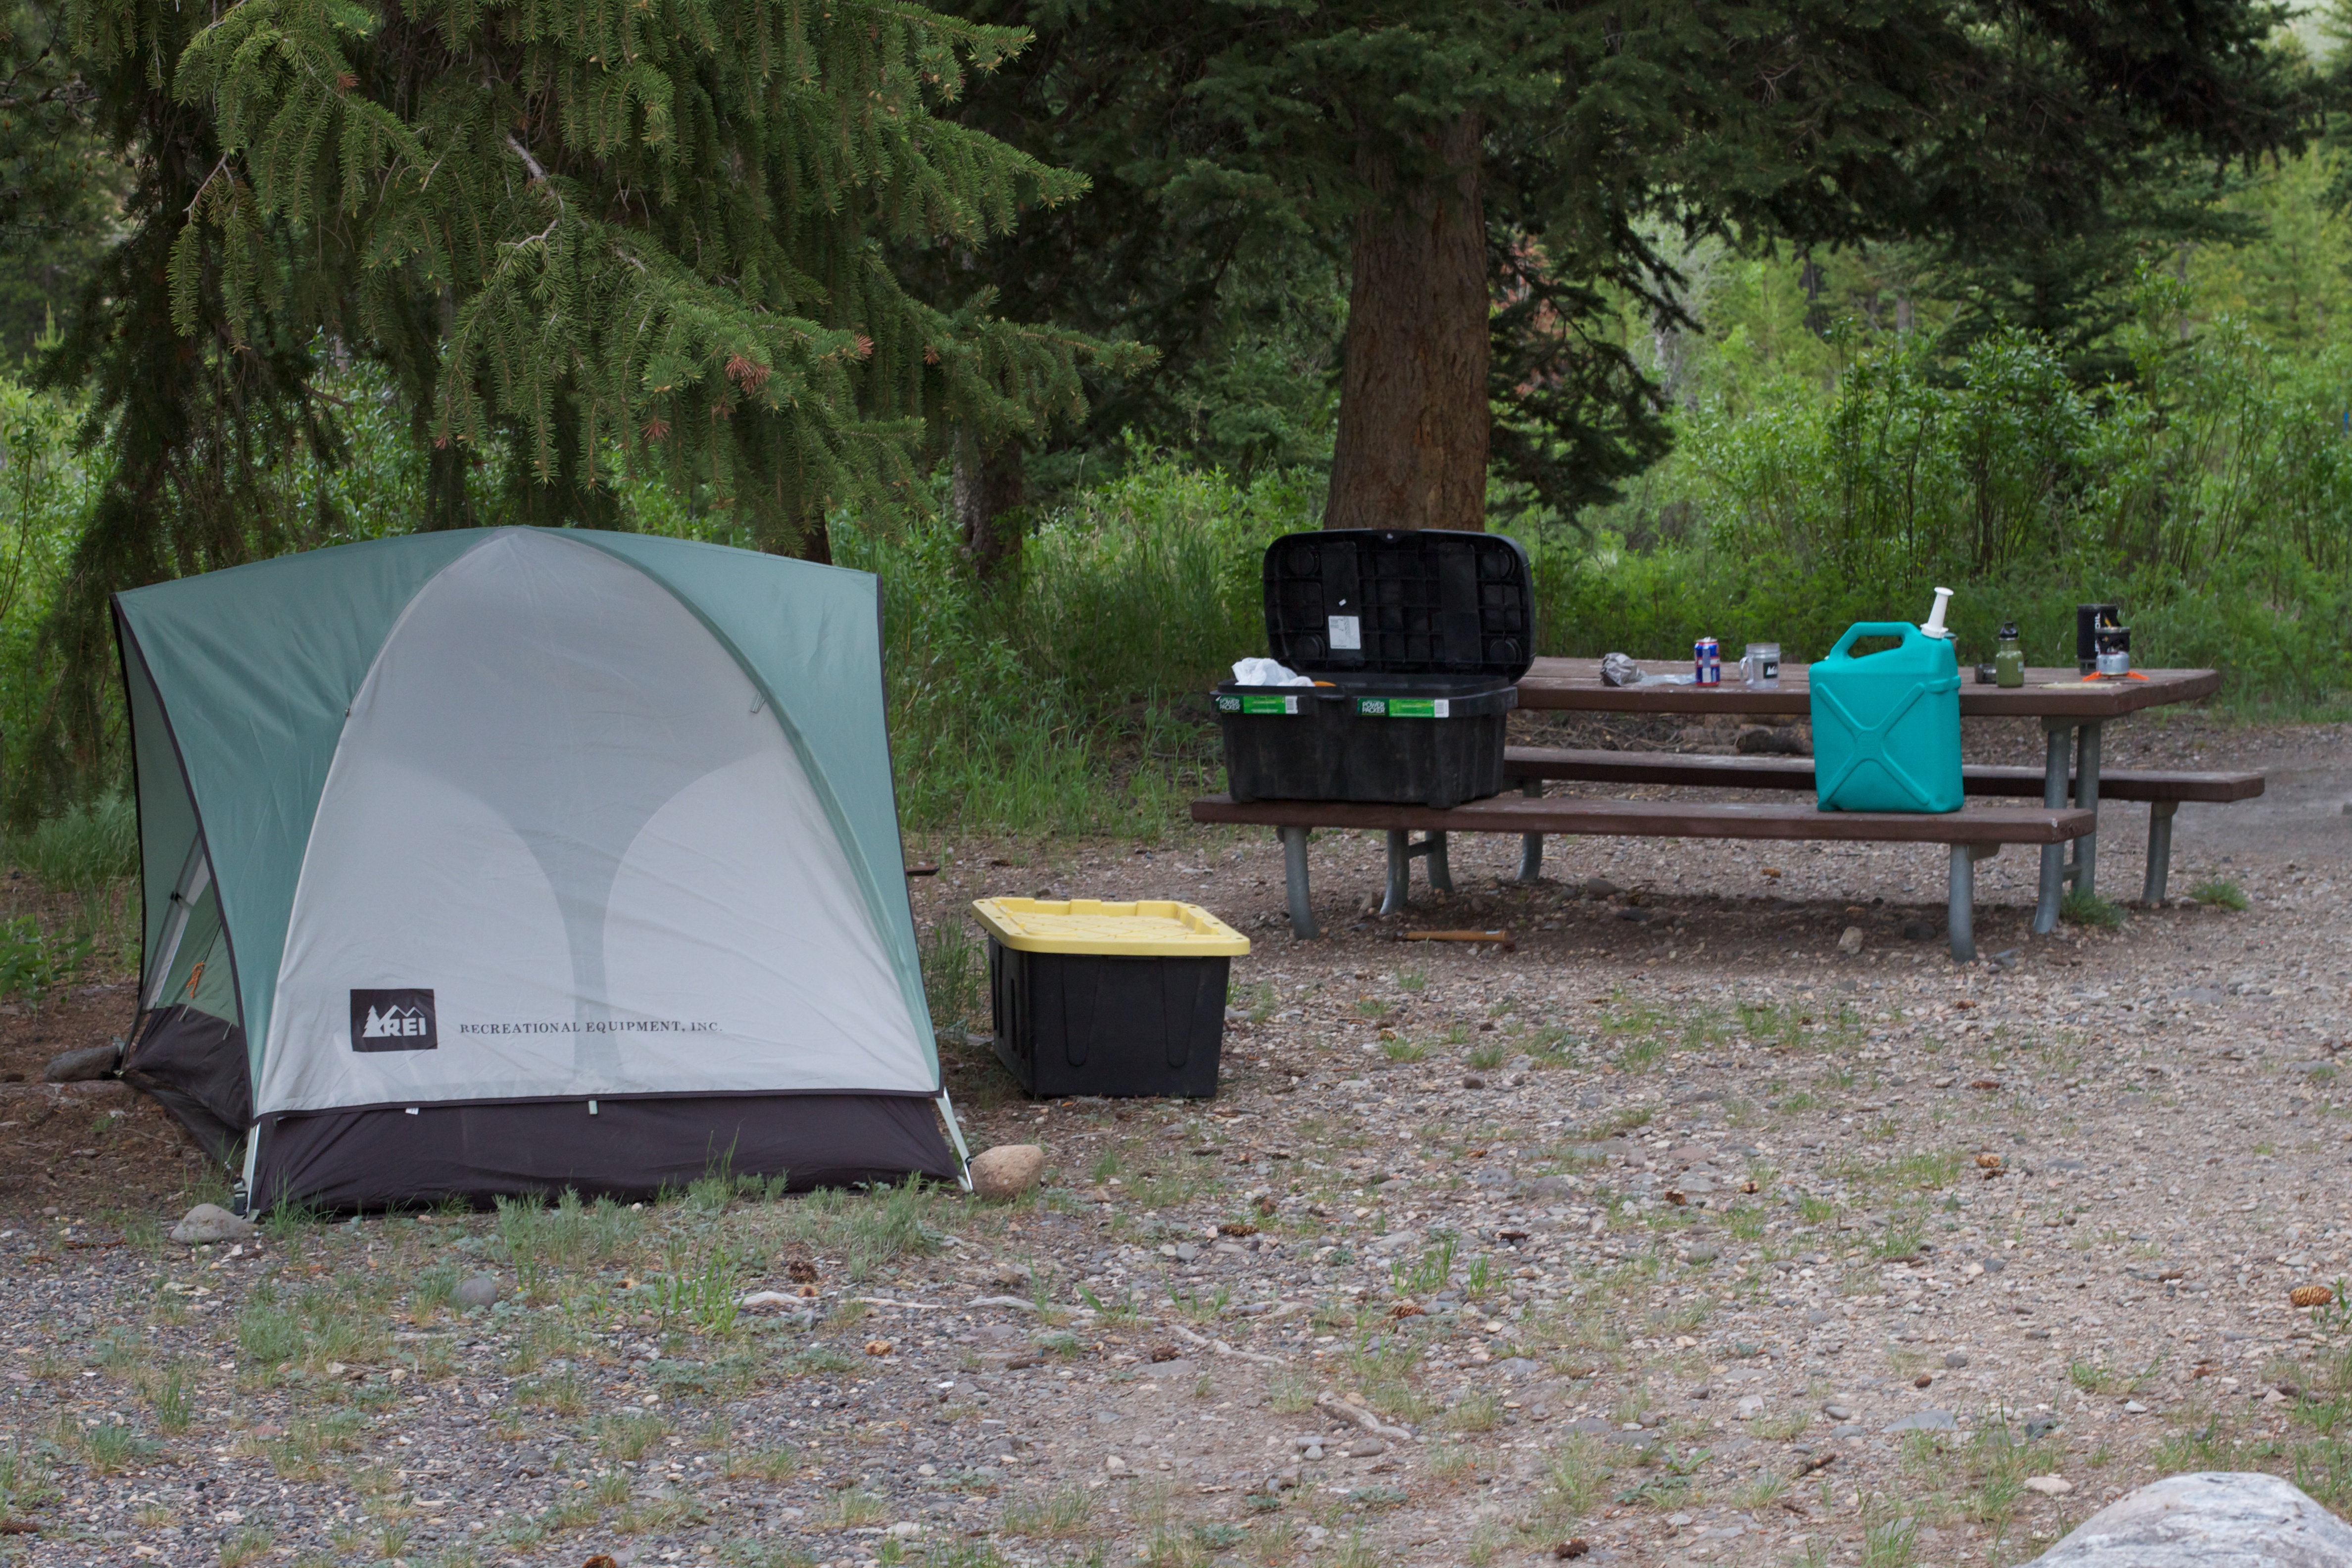
recreation, backyard, camping, tent, odyssey, wyoming, outdoor recreation